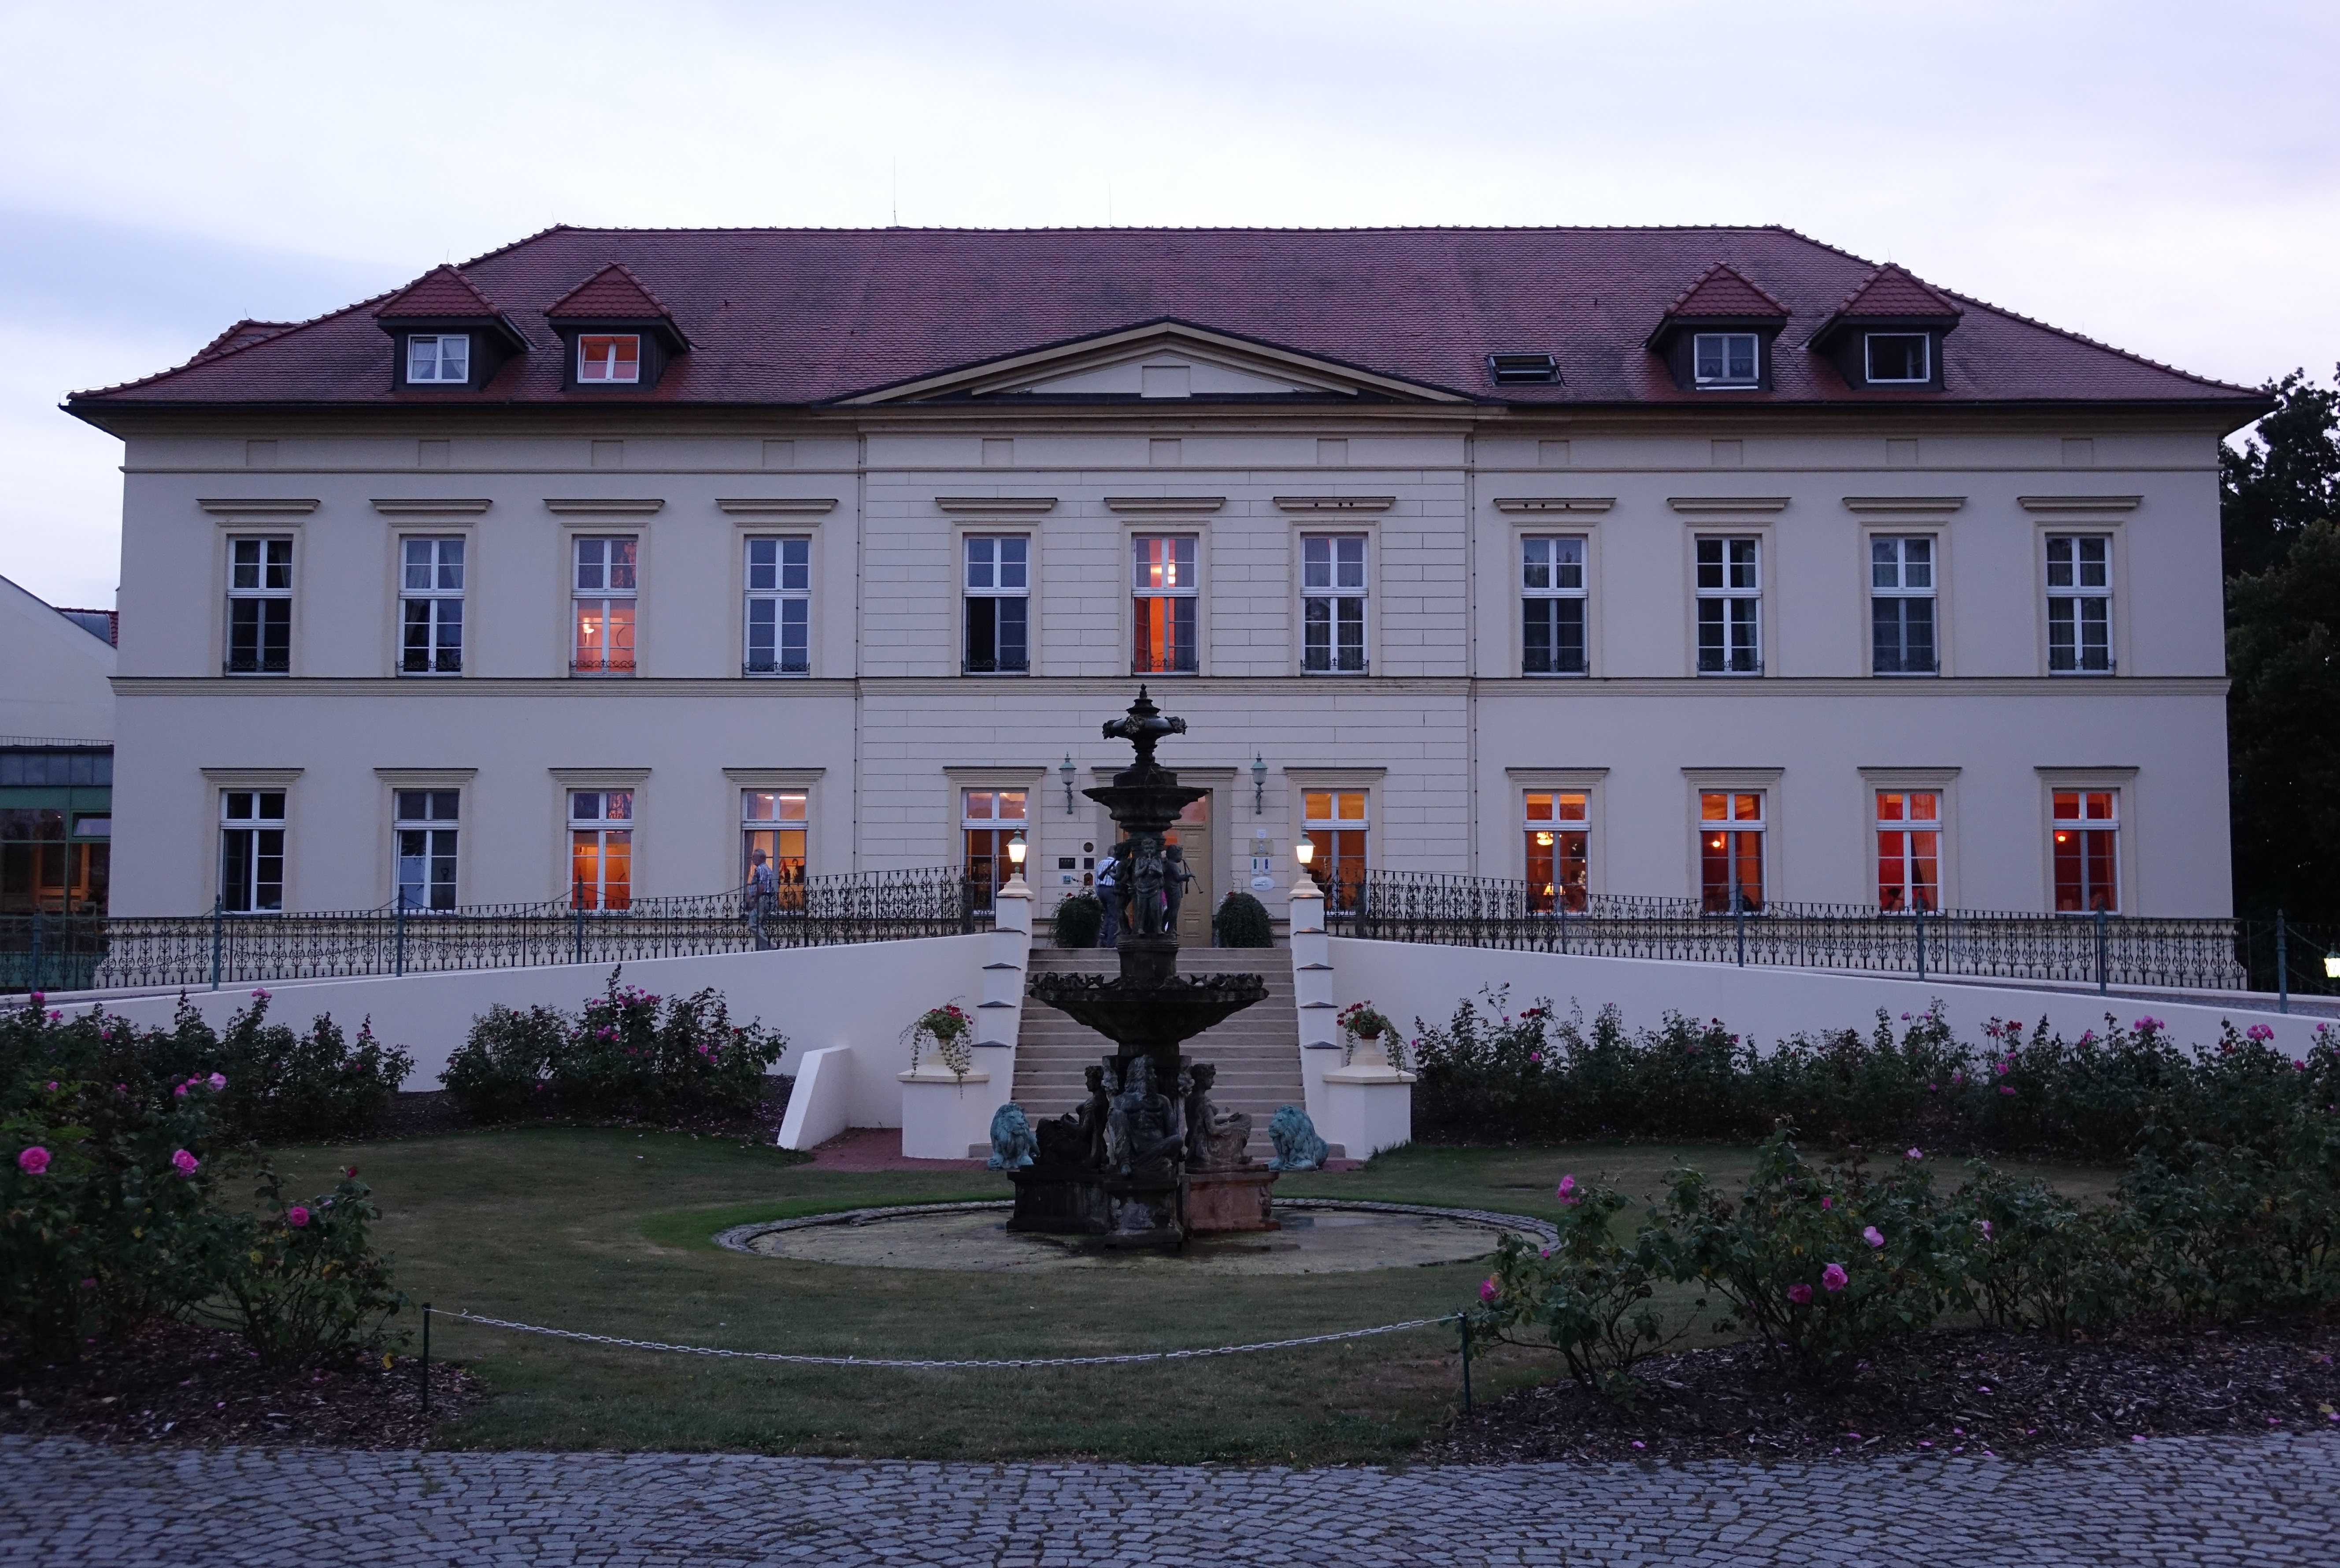
architecture, building, chateau, palace, evening, castle, landmark, places of interest, fountain, town square, estate, mood